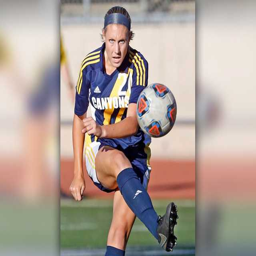
passes the ball to a teammate during their soccer match against university on friday .